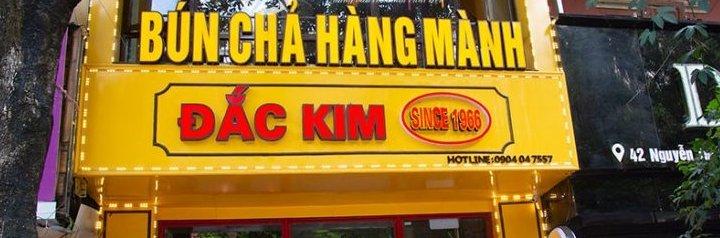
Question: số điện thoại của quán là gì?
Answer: là 0904047557